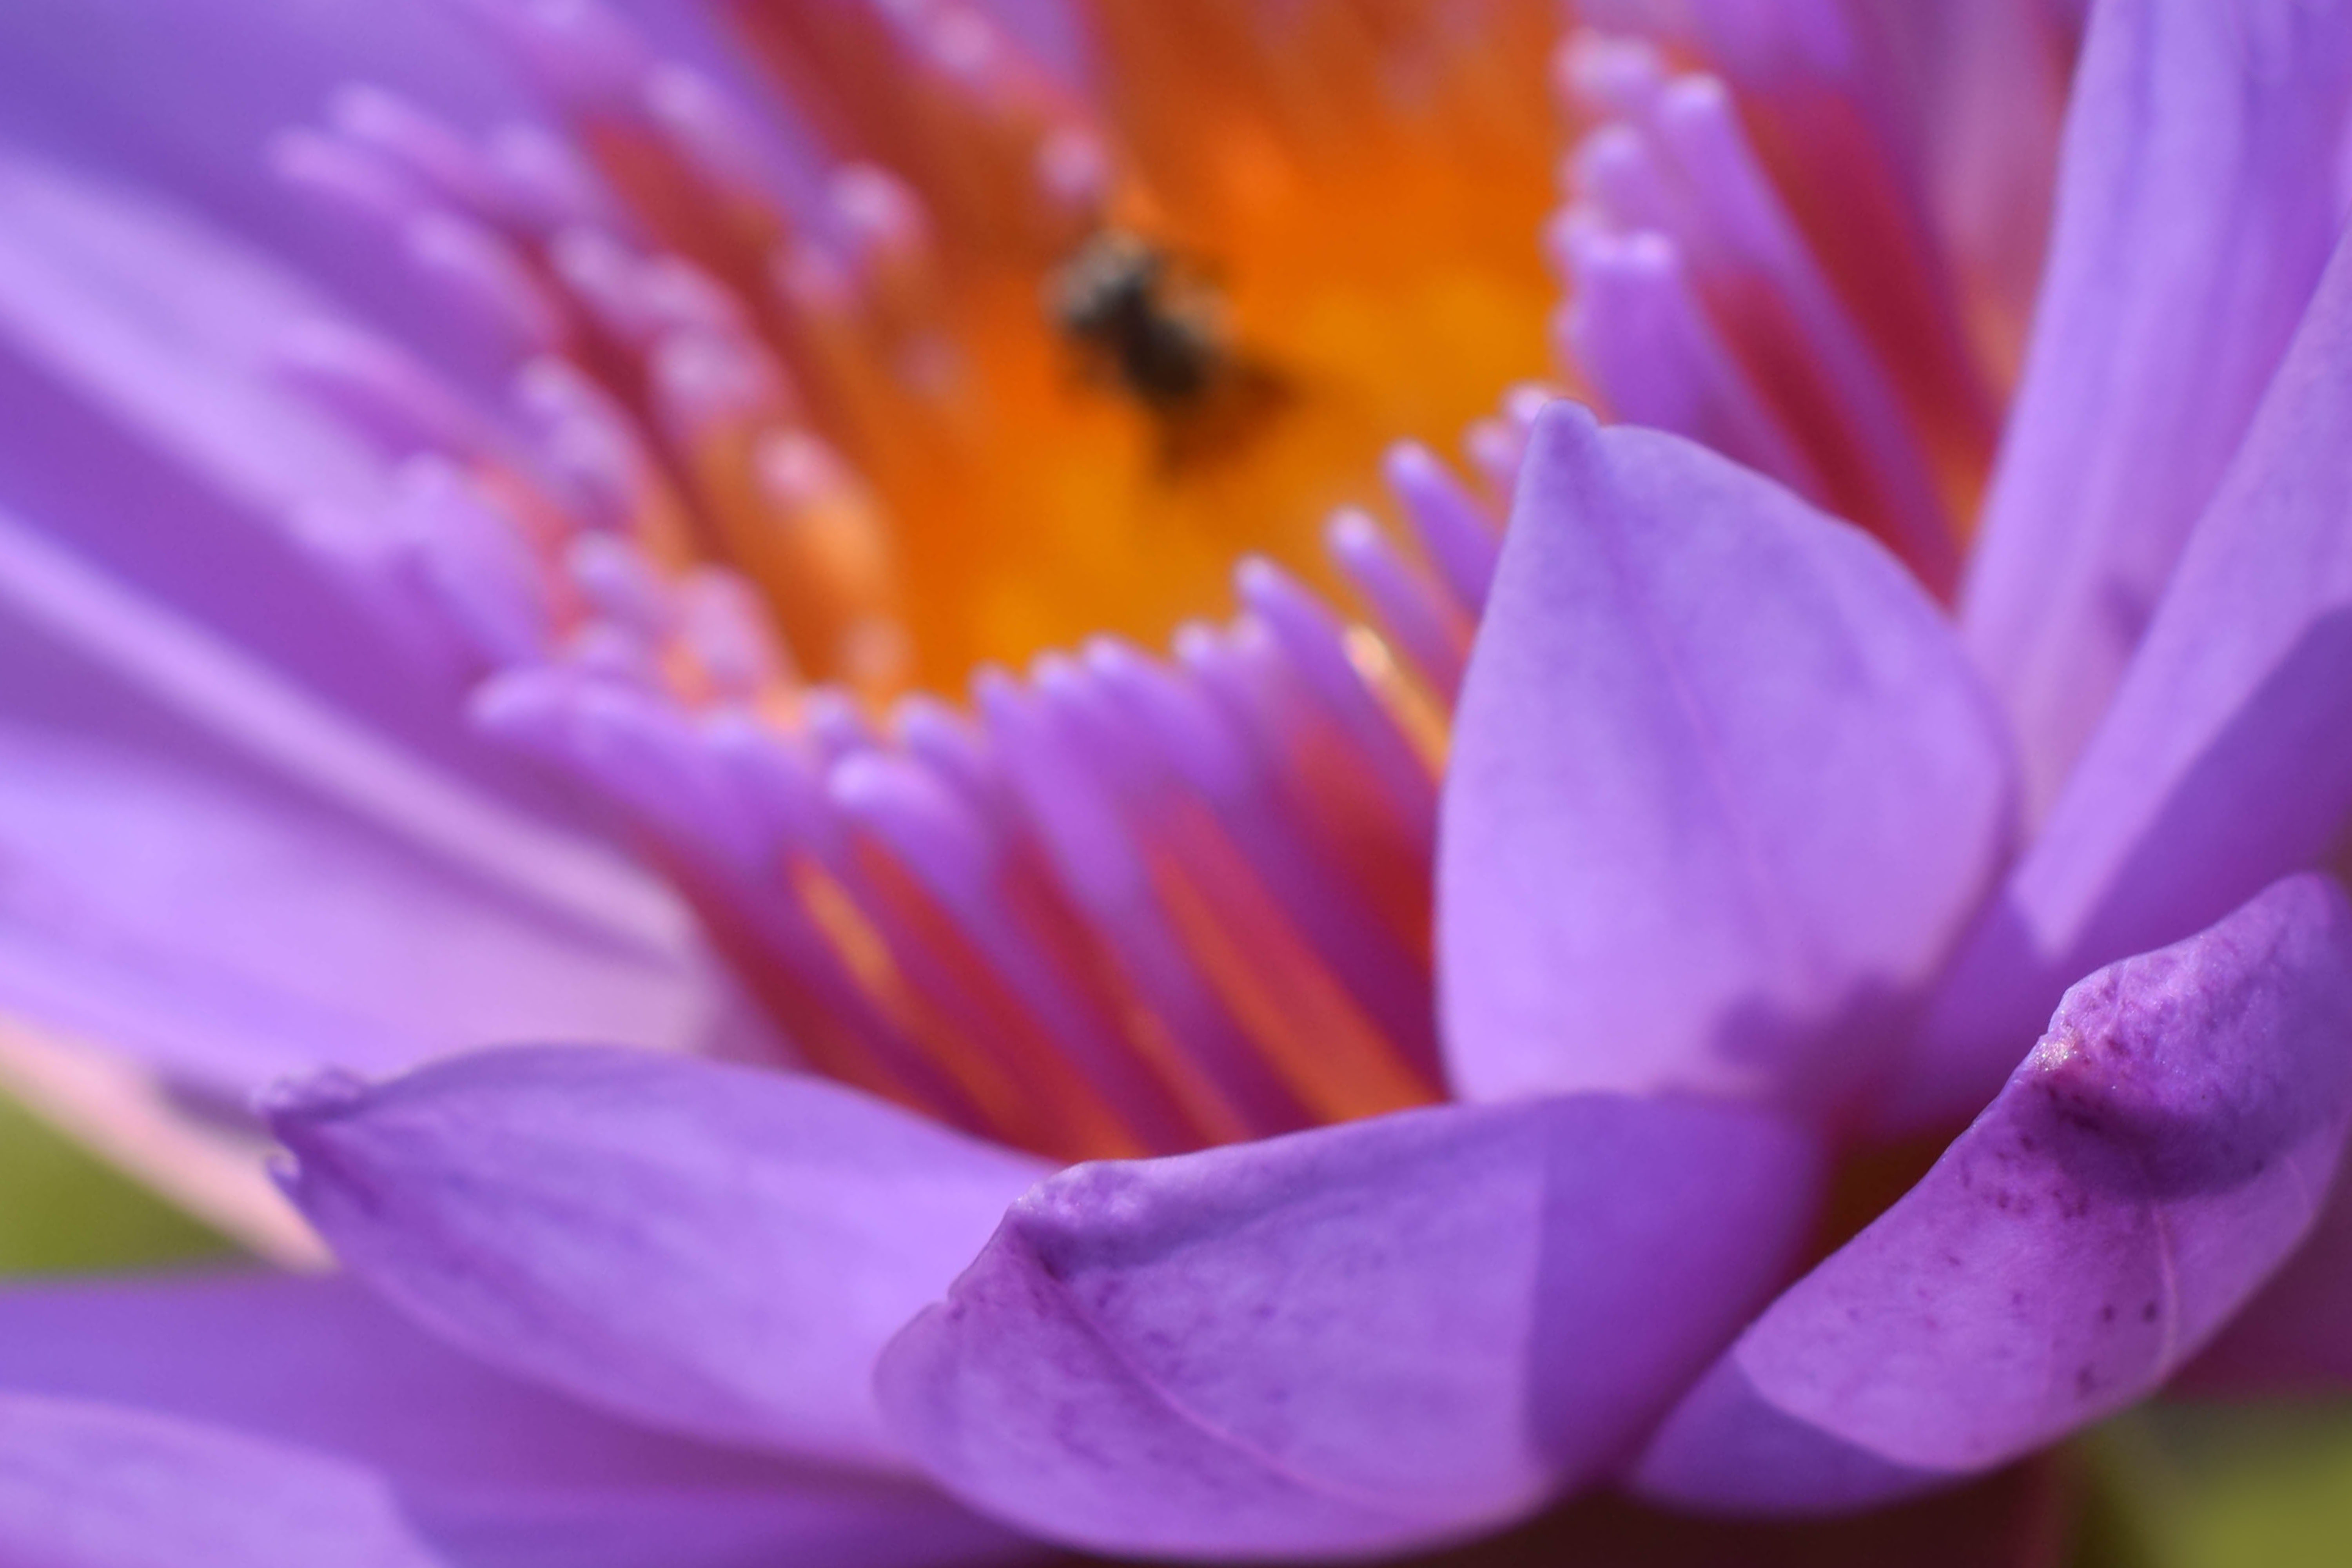
happiness, nature, flower, flowering plant, petal, purple, macro photography, violet, plant, close up, pink, water lily, pollen, aquatic plant, botany, aster, annual plant, wildflower, photography, daisy family, nectar, cosmos